Mosque of Prophet Huri

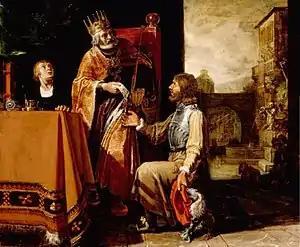
A 17th-century painting featuring King David and Uriah (who is kneeling) by Pieter Lastman, painted in 1611

Nebi Huri was a Sufi saint, whom the locals believed had the abilities to grant the wishes of anyone who was sincere. Other traditions cite the name of Nebi Huri as being "Prophet Huri" as an Islamicized version of Uriah the Hittite who was a military general for the army of King David. However, the tomb is actually that of a military commander who worked under the Roman Empire.